Dalry, North Ayrshire

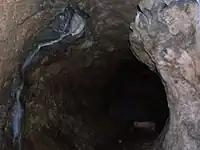

In the reign of Charles II, it was said to be a refuge to the covenanters of this parish from the violence of their persecutors.